Sky position (RA, Dec in degrees): 180.038, 11.089
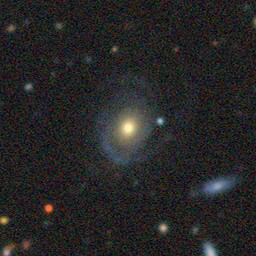
Galaxy morphology: Unbarred Loose Spiral Galaxies